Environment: real
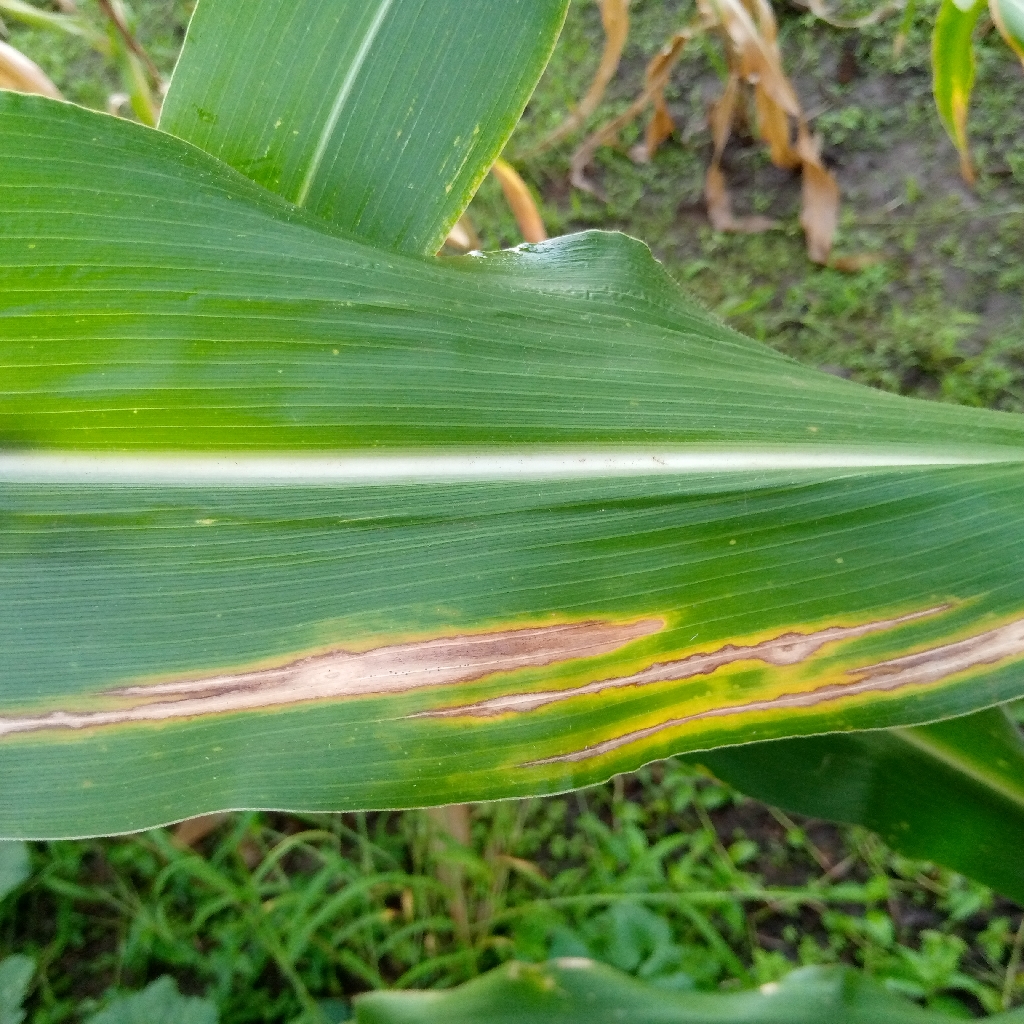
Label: northern_corn_leaf_blight